Steve Marriott

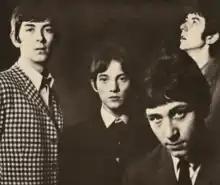
Marriott (centre) with the Small Faces in 1966

Marriott was invited by Lane and Jones to perform with "the Outcasts" (previously called "the Pioneers") at the band's regular gig the Earl of Derby in Bermondsey. The trio each ended up completely drunk and Marriott enthusiastically destroyed the piano he was playing, much to the amusement of Lane and Jones. The landlord sacked them and the band was finished.